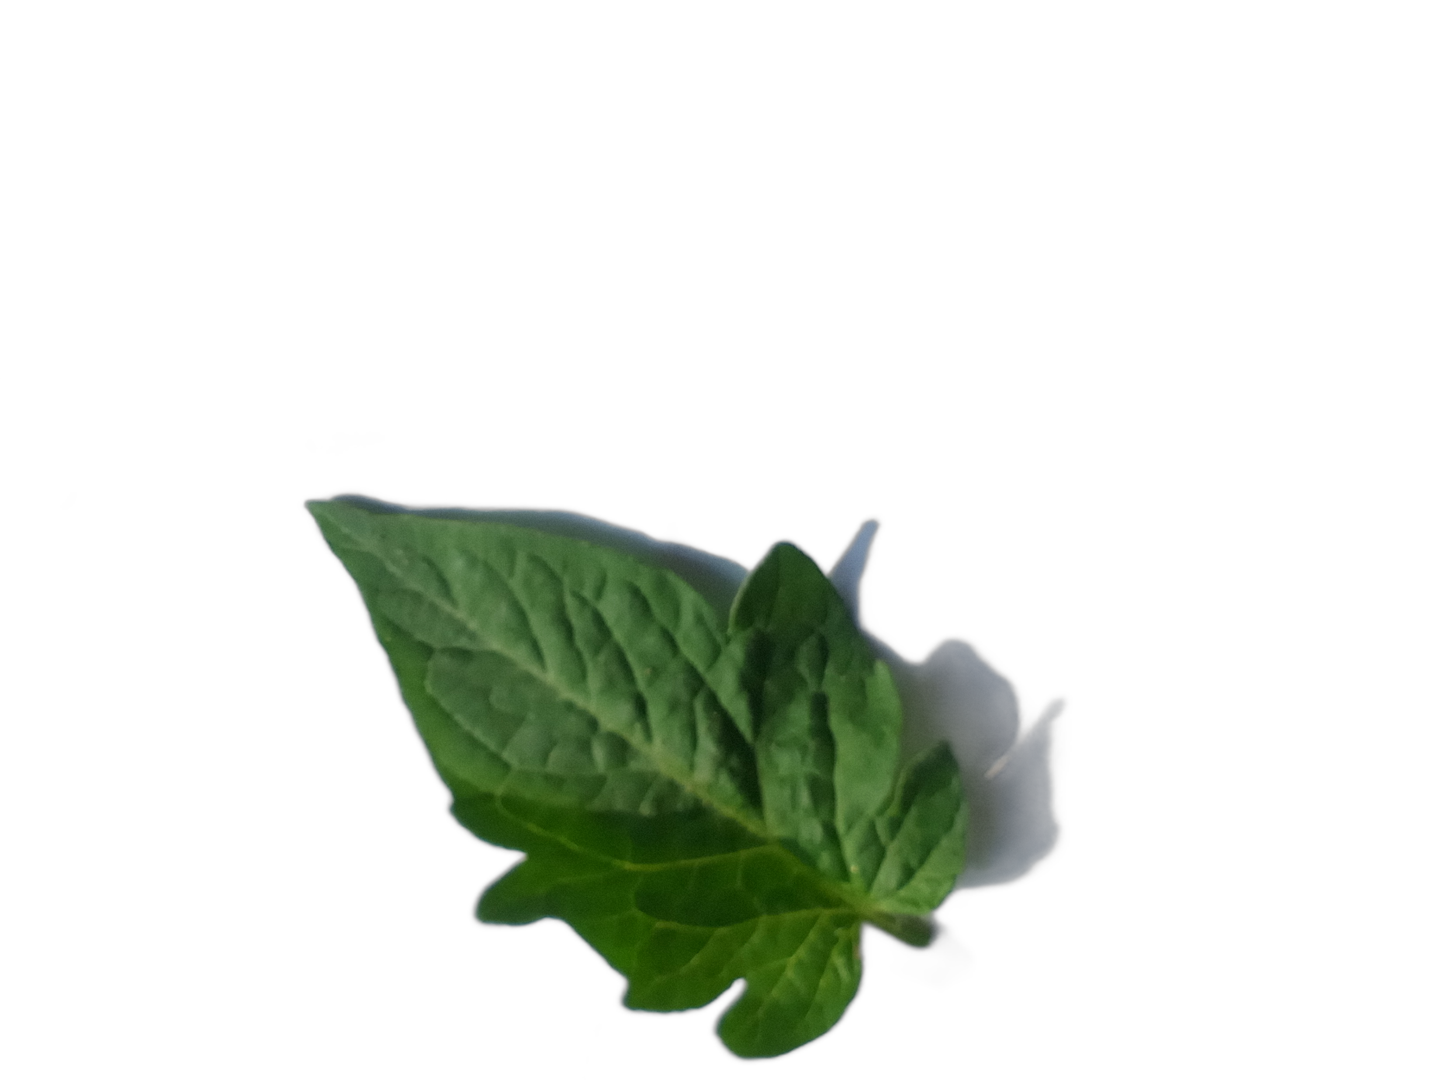
Crop: Tomato
Label: Mosaic